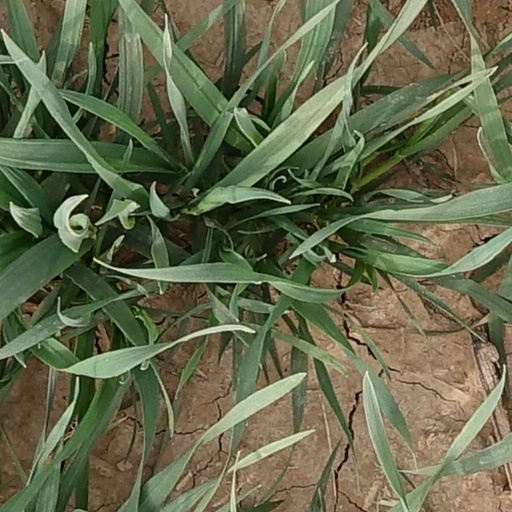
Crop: wheat